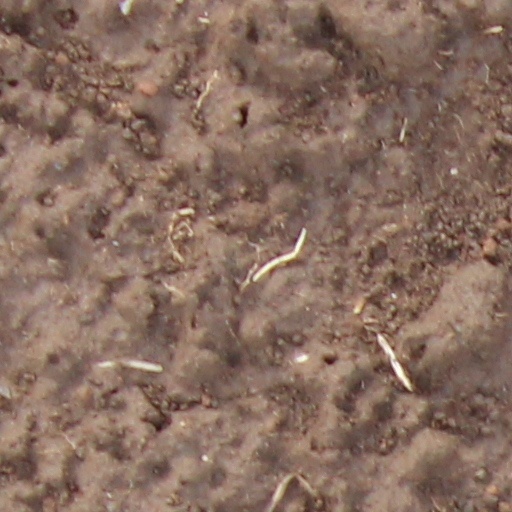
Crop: wheat